Wettingen Abbey

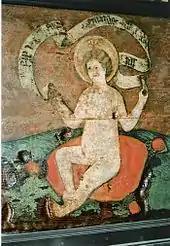
Infant Jesus of Wettingen

Wettingen Abbey (Kloster Wettingen) was a Cistercian monastery in Wettingen in the Swiss canton of Aargau. It was founded in 1227 and dissolved during the secularisation of 1841, but re-founded at Mehrerau in Austria in 1854. The buildings are listed as a heritage site of national significance.